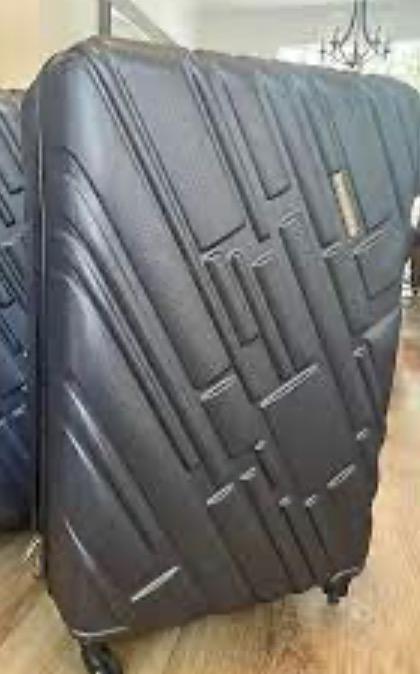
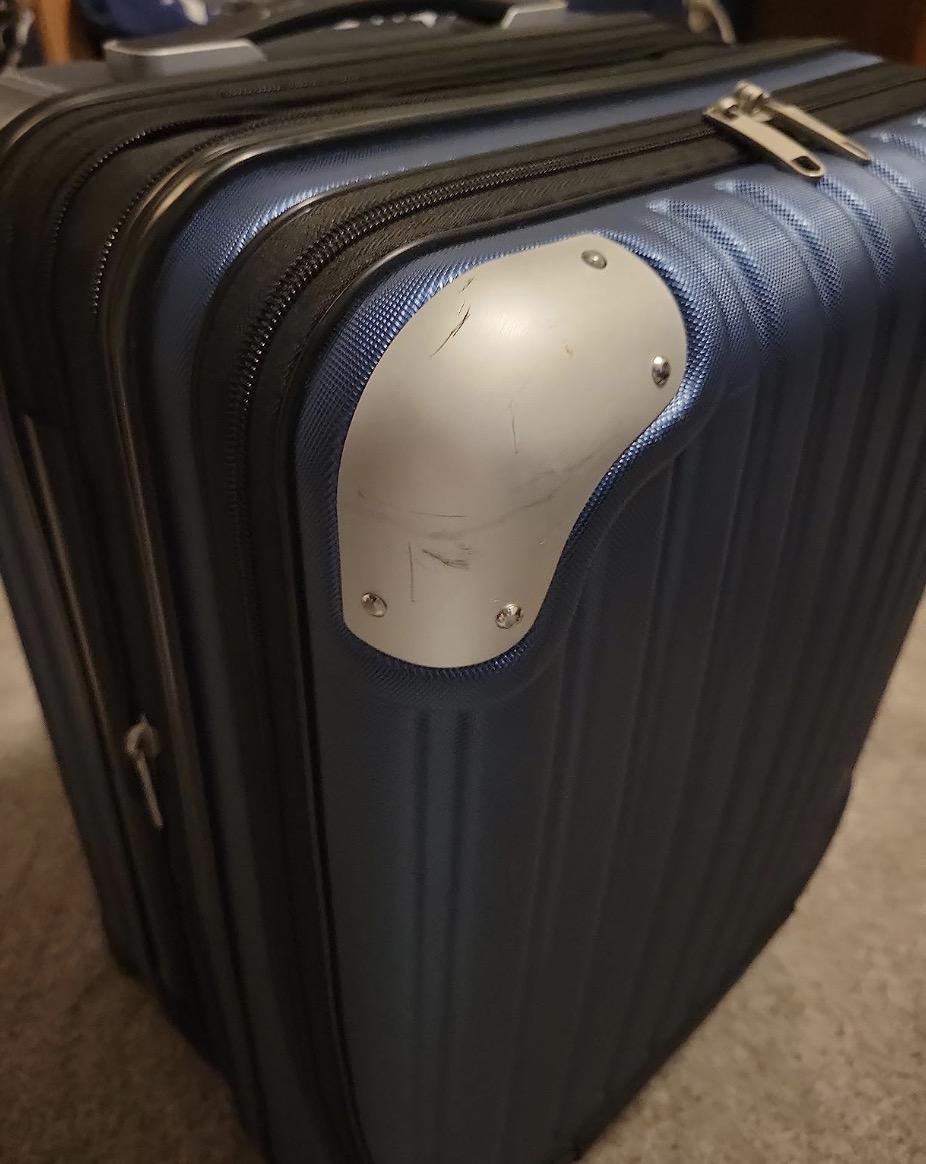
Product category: items_tea
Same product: no